Red Skelton

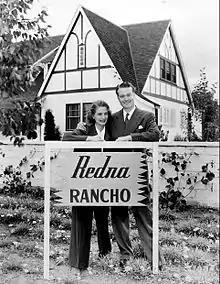
Red and Edna Skelton at home, 1942

As burlesque comedy material became progressively more ribald, Skelton moved on. He insisted that he was no prude; "I just didn't think the lines were funny". He became a sought-after master of ceremonies for dance marathons (known as "walkathons" at the time), a popular fad in the 1930s. The winner of one of the marathons was Edna Stillwell, an usher at the old Pantages Theater. She approached Skelton after winning the contest and told him that she did not like his jokes; he asked if she could do better. They married in 1931 in Kansas City, and Edna began writing his material. At the time of their marriage Skelton was one month away from his 18th birthday; Edna was 16. When they learned that Skelton's salary was to be cut, Edna went to see the boss; Red resented the interference, until she came away with not only a raise, but additional considerations as well. Since he had left school at an early age, his wife bought textbooks and taught him what he had missed. With Edna's help, Skelton received a high school equivalency degree.